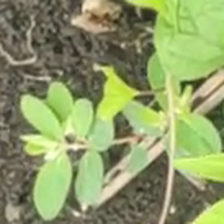
Weed species: Choti_dudhi_(Euphorbia_hirta)